Paint Creek–Cabin Creek strike of 1912

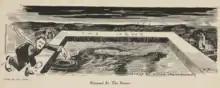

One theme of the Senate hearings was an attempt to identify the number of deaths related to the strike, and responsibility for them. One source estimates "perhaps fifty violent deaths" without estimating the effect of the conditions in the tent camp.